HMCS New Glasgow

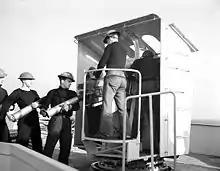

On 20 March 1945, "New Glasgow" was responsible for the loss of the last U-boat by an RCN warship during the Second World War. On that day she was operating off Londonderry Port, Northern Ireland when the snorkel of a U-boat was observed near the ship's bow. Before depth charges could be dropped, the vessels collided, with each side claiming to have rammed the other.